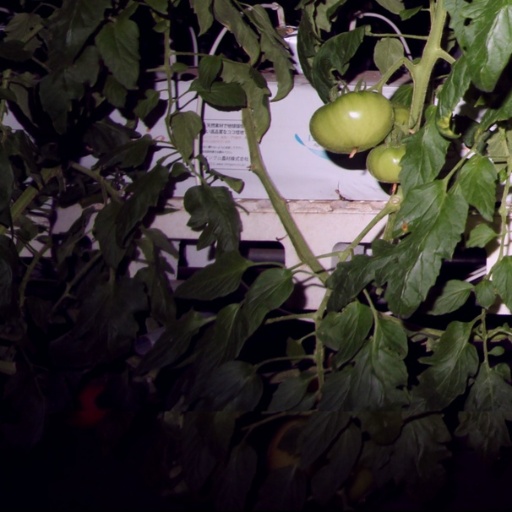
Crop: tomato